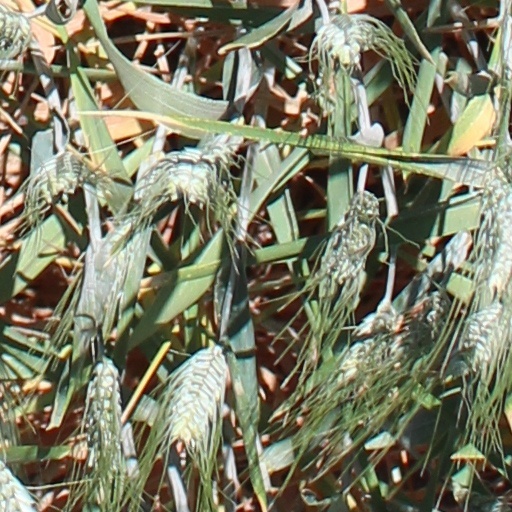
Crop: wheat